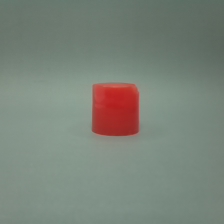
Color: red/orange/pink/fuchsia/brown
Cap type: disc/press top cap